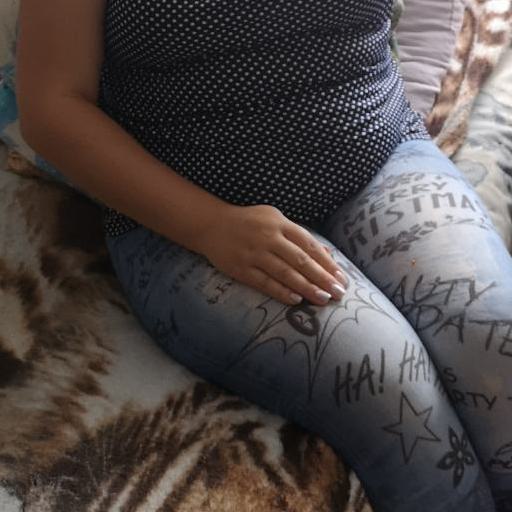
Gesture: no_gesture